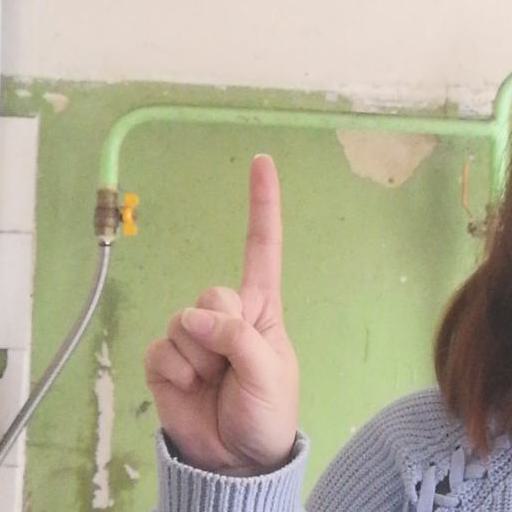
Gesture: one